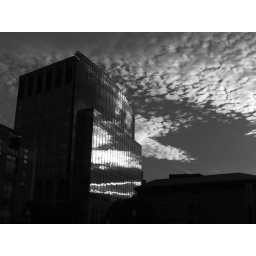
This new building near the train station appears at least aesthetically pleasing in its reflective qualities..